Catherinehof

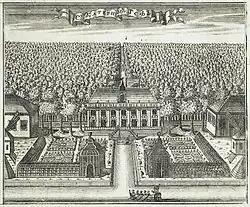
Etching by Aleksey Zubov, 1716.

Ekaterinhof or Catherinehof ( < "Catherine's Court") is a historic island park that began as an 18 century empress's estate in the south-west of St Petersburg, Russia. Its name originated in 1711, when Peter the Great presented the Island and adjacent lands along the eponymous